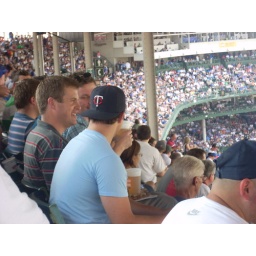
Cute guy in blue sitting by us... never could get his face